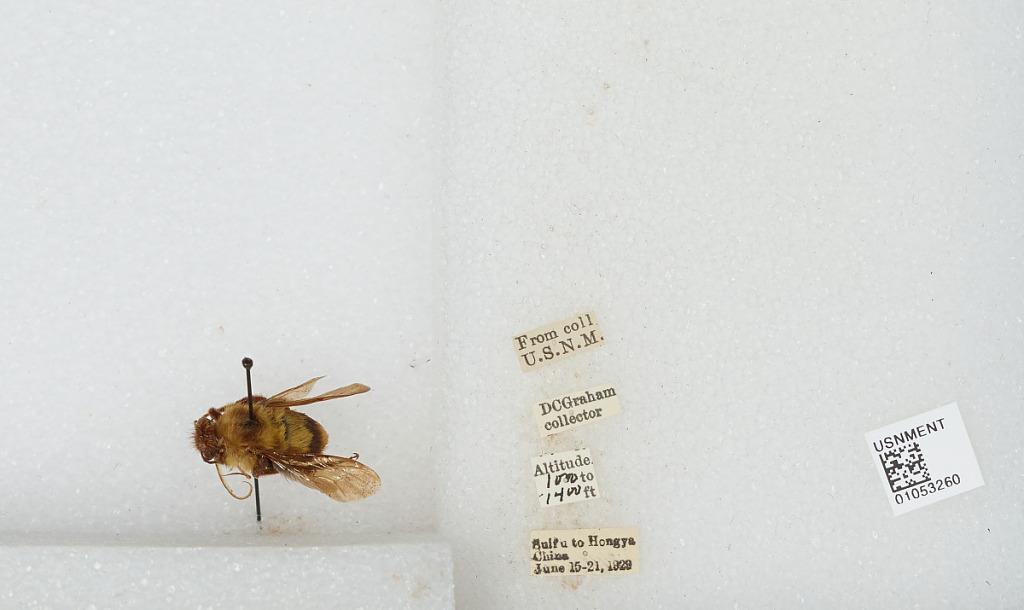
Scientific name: Bombus sp.
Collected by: D. Graham
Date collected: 1929-6-15
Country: China
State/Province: Sichuan
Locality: Yibin to Hongya